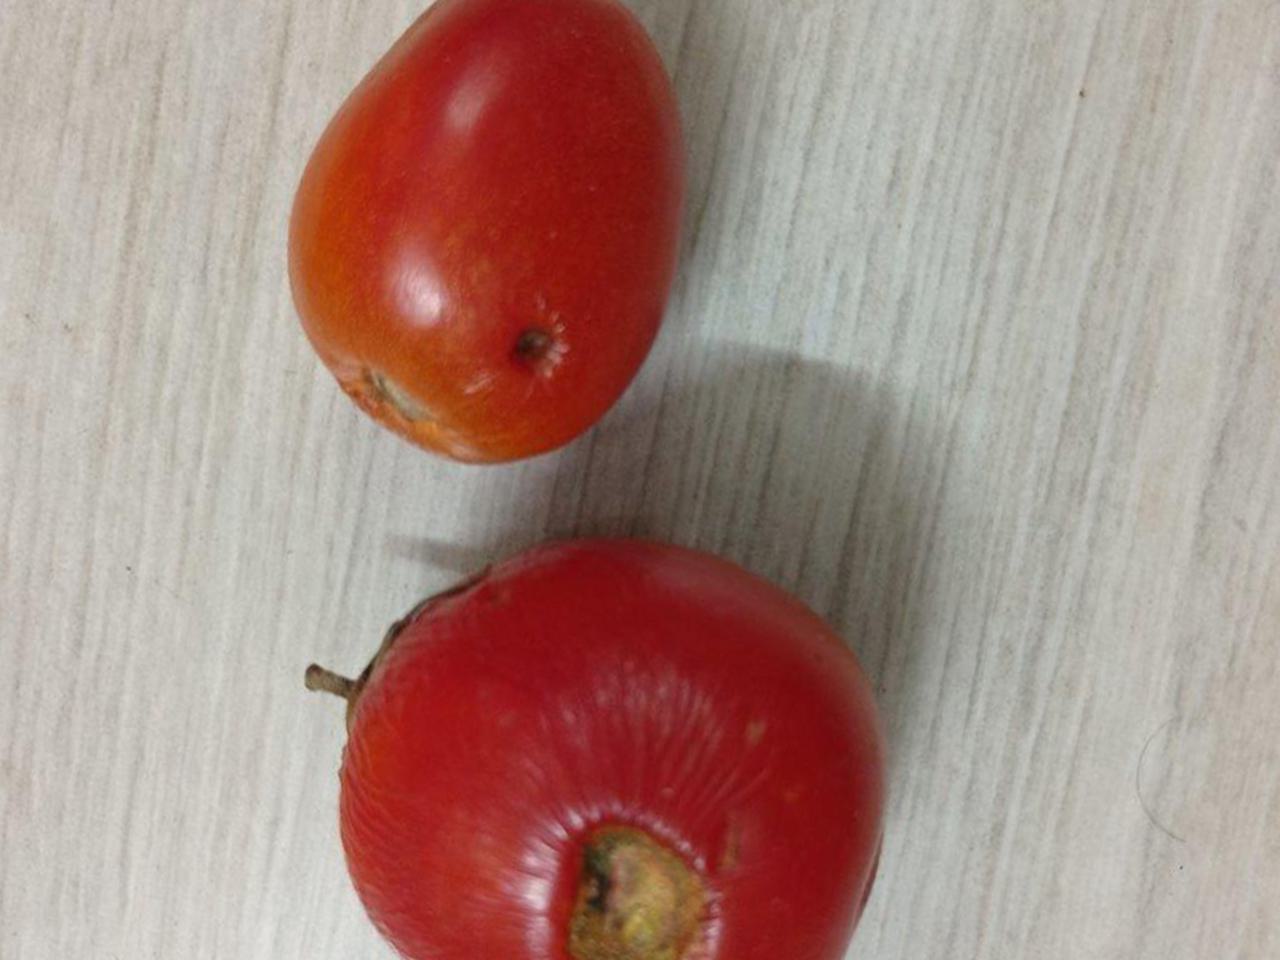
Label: Rotten